Allergy

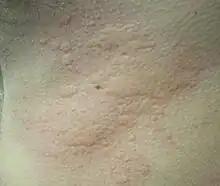
Hives are a common allergic symptom.

An allergy is a specific type of exaggerated immune response where the body mistakenly identifies a ordinarily harmless substance (allergens, like pollen, pet dander, or certain foods) as a threat and launches a defense against it.